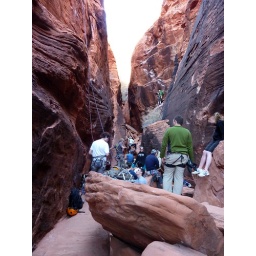
climbers everywhere in the black corridor